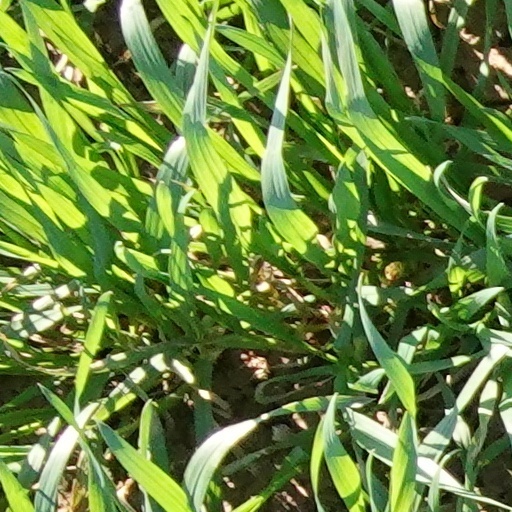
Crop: wheat